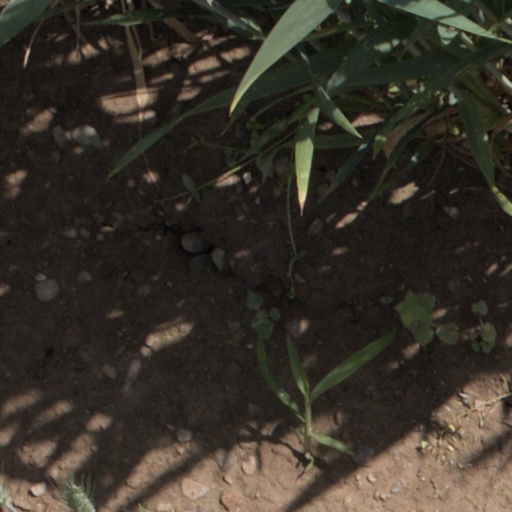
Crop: wheat